Circassian flag

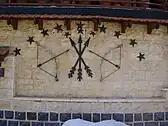
A house wall in Kfar Kama, Israel, decorated with the Circassian flag design, 2011

In 1836, the first copy of the flag was hand-delivered by the British delegate James Stanislaus Bell to Nour Muhammad Haghur in the Gesh Valley (in present-day Sochi). A council was held in the Psefabe Valley where representatives of the Circassian tribes met, in which the flag was presented and accepted. The flag was then flown by Khirtsizhiqo Ale to cheers from Circassian commanders and a multitude of people.